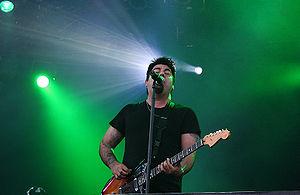
Deftones est un groupe de nu metal américain, originaire de Sacramento. Avec Korn, ils sont considérés comme les fondateurs du nu metal, et également considérés comme l'un des groupes les plus novateurs et les plus influents du genre.